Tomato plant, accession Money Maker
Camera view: tilt-top (135 deg); turntable rotation: 90 degrees
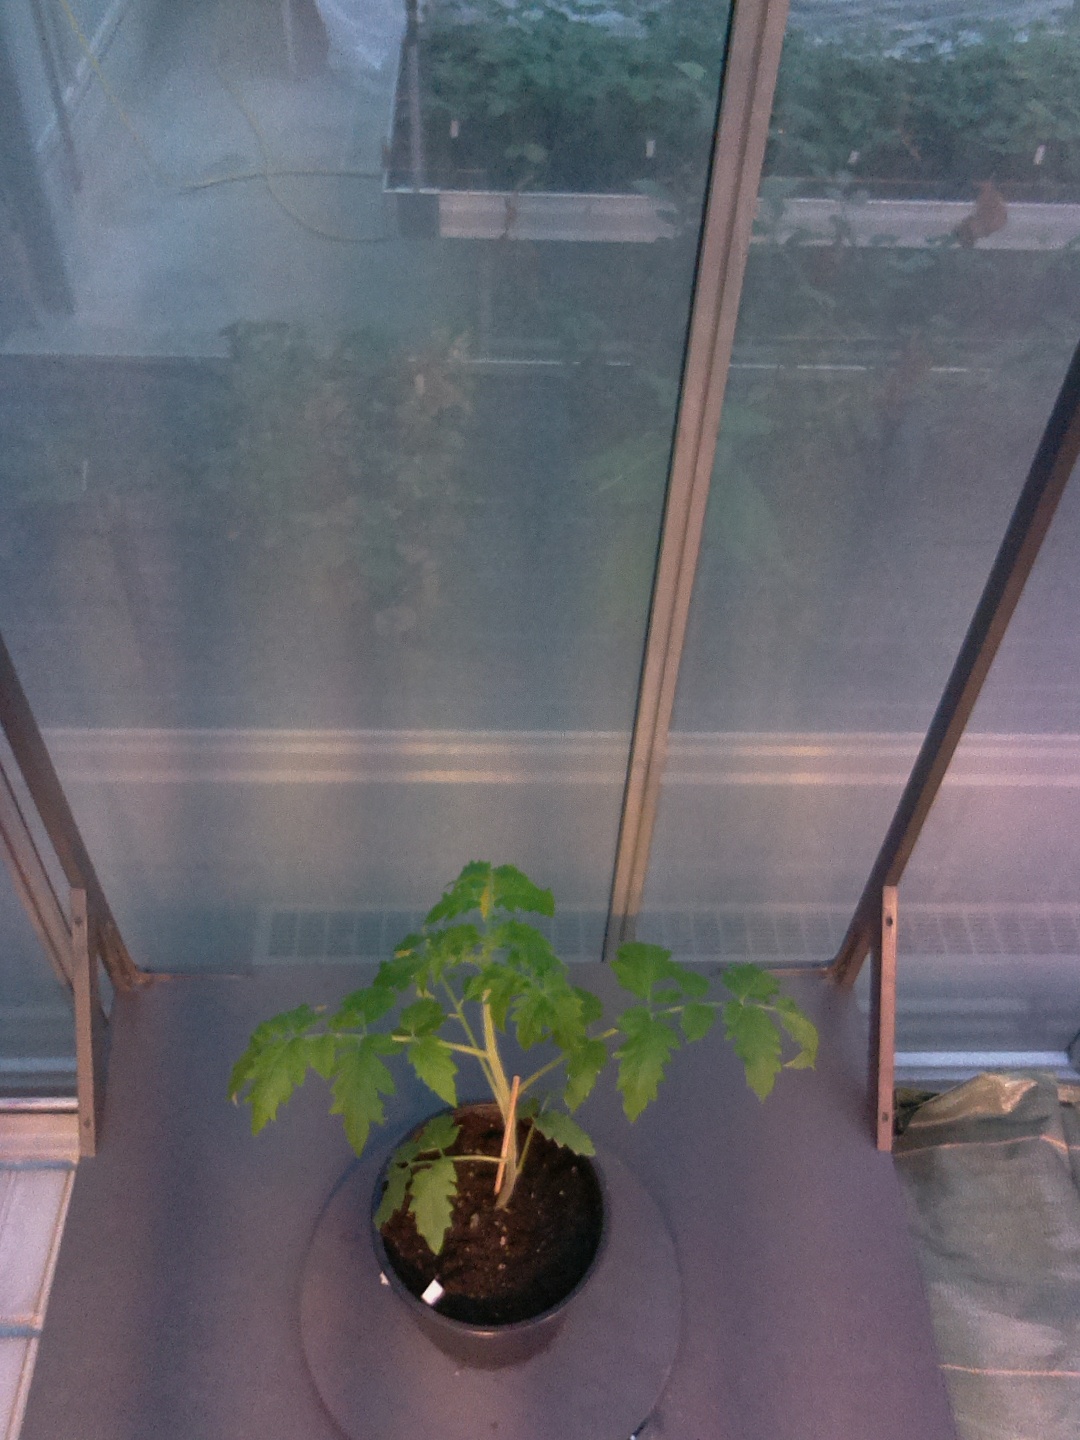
BBCH growth stage 13: 6 of true leaves visible